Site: brandenburg
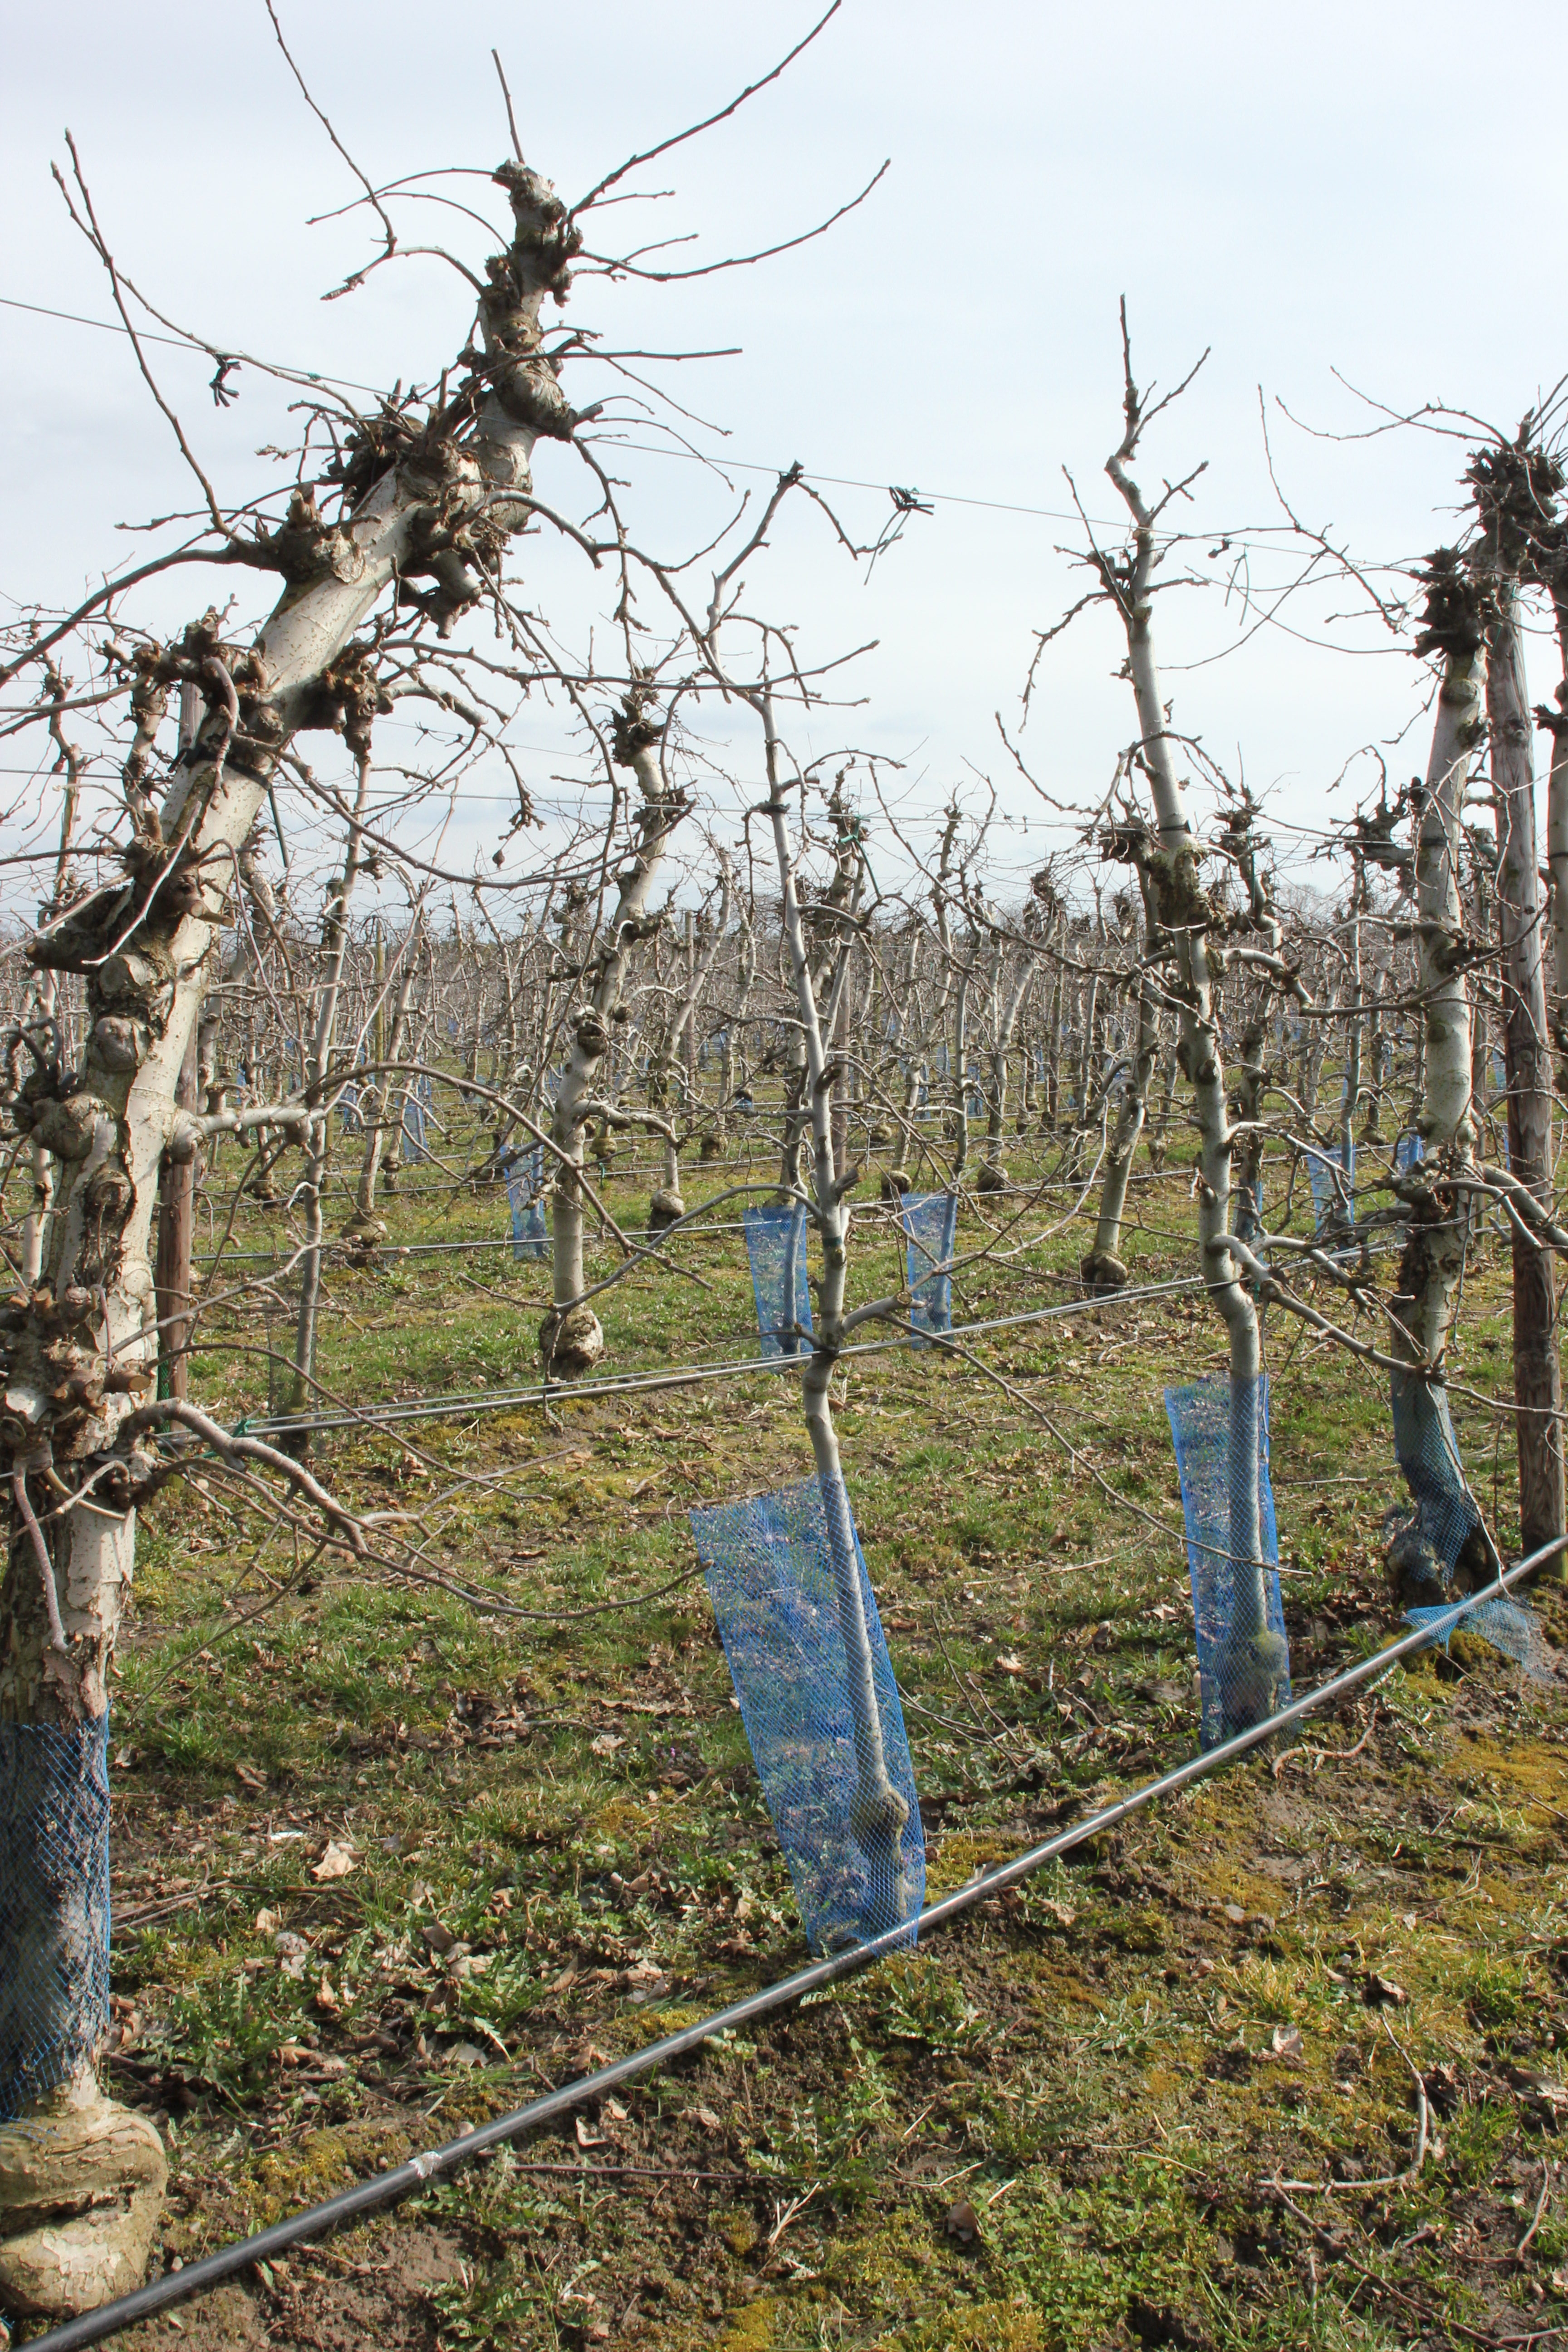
Growth stage (BBCH 01): Bud development